Commanding officer

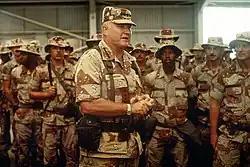
General Norman Schwarzkopf Jr. speaks with American troops during the Gulf War.

The commanding officer (CO) or commander, or sometimes, if the incumbent is a general officer, commanding general (CG), is the officer in command of a military unit. The commanding officer has ultimate authority over the unit, and is usually given wide latitude to run the unit as they see fit, within the bounds of military law. In this respect, commanding officers have significant responsibilities (for example, the use of force, finances, equipment, the Geneva Conventions), duties (to higher authority, mission effectiveness, duty of care to personnel), and powers (for example, discipline and punishment of personnel within certain limits of military law).